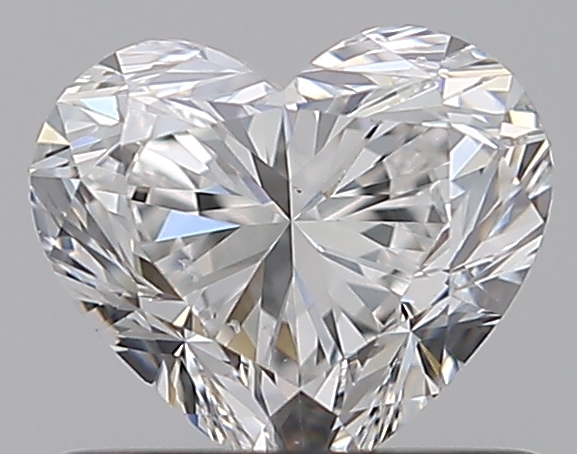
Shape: heart
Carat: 0.7
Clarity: VS2
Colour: E
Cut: EX
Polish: EX
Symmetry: VG
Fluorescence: N
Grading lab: GIA
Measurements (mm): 5.28 x 6.03 x 3.65